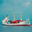
Label: ship